Bill Gut

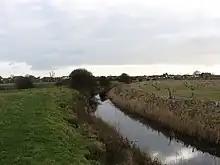
Bill Gut, looking south

Bill Gut is a minor, long river (brook) and drainage ditch in the Pevensey Levels in Pevensey, Wealden District, East Sussex, England. Forming multiple tributaries, it rises from Langley Sewer and ultimately flows into Salt Haven—as does Langney Sewer.